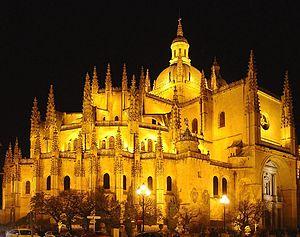
Vue nocturne de la cathédrale de Ségovie depuis la Plaza Mayor. Les architectes de cette cathédrale furent Juan Gil de Hontañón (de 1525 à 1526), son fils Rodrigo Gil de Hontañón (jusqu'en 1577) et enfin Juan de Mugaguren. 中文: 西班牙塞戈维亚大教堂。 Segovia Cathedral
La Cathédrale de Ségovie, connue comme la Dame des Cathédrales, de par ses dimensions et son élégance, est l'église cathédrale de la ville de Ségovie, en Espagne, dont elle domine l'horizon de sa silhouette élancée. Elle est le siège de l'évêque de Ségovie, suffragant de l'archevêque métropolitain de Valladolid.
Juan Gil de Hontañón était un maître d'œuvre espagnol, premier d'une dynastie d'architectes du XVIᵉ siècle.